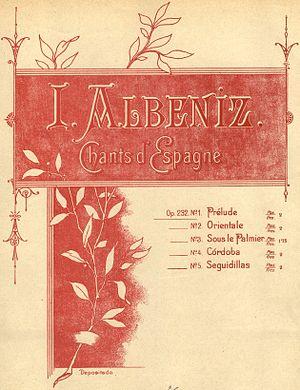
Couverture des Chants d'Espagne d'Isaac Albéniz
Chants d'Espagne op. 232, est une suite de trois, puis de cinq pièces pour piano composée par Isaac Albéniz. Prélude, Orientale et Sous le palmier sont publiés en 1892, les pièces Córdoba et Seguidillas sont ajoutées dans une édition de 1898.